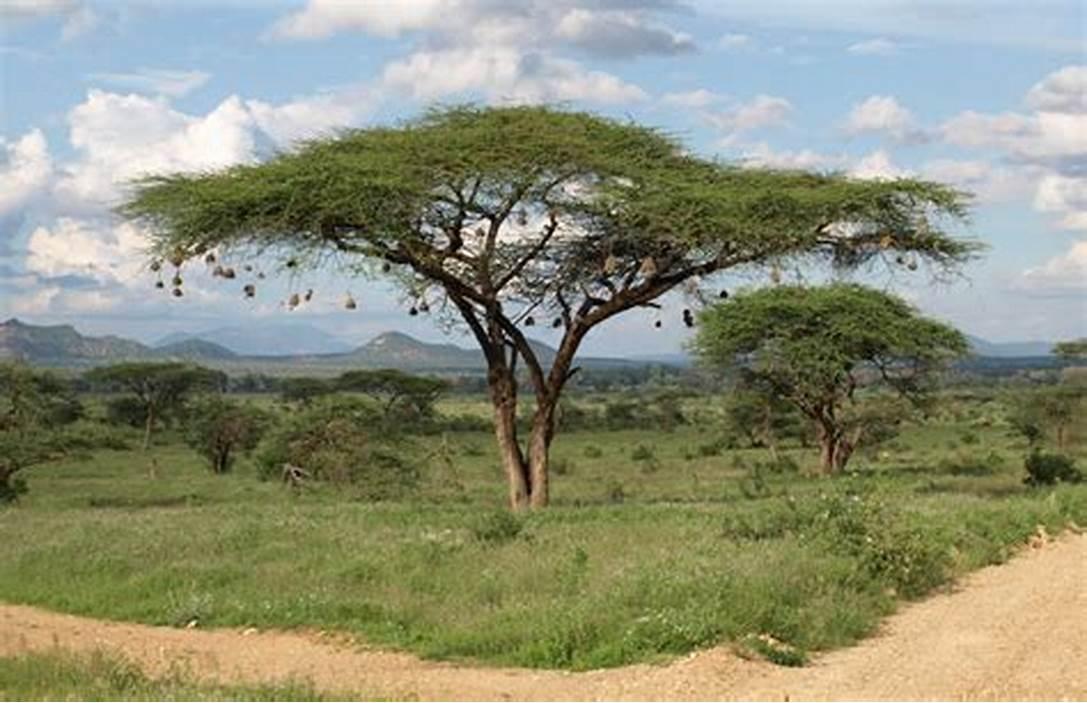
Dari nzuri ya kuvutia, iliyopambwa kwa miti mikubwa, pamoja na nyasi yenye kijani kibichi, eneo la wazi, huku kukiwa na miti midogomidogo iliyoota katika eneo hilo pamoja na vichaka, vinavyozunguka eneo hilo.